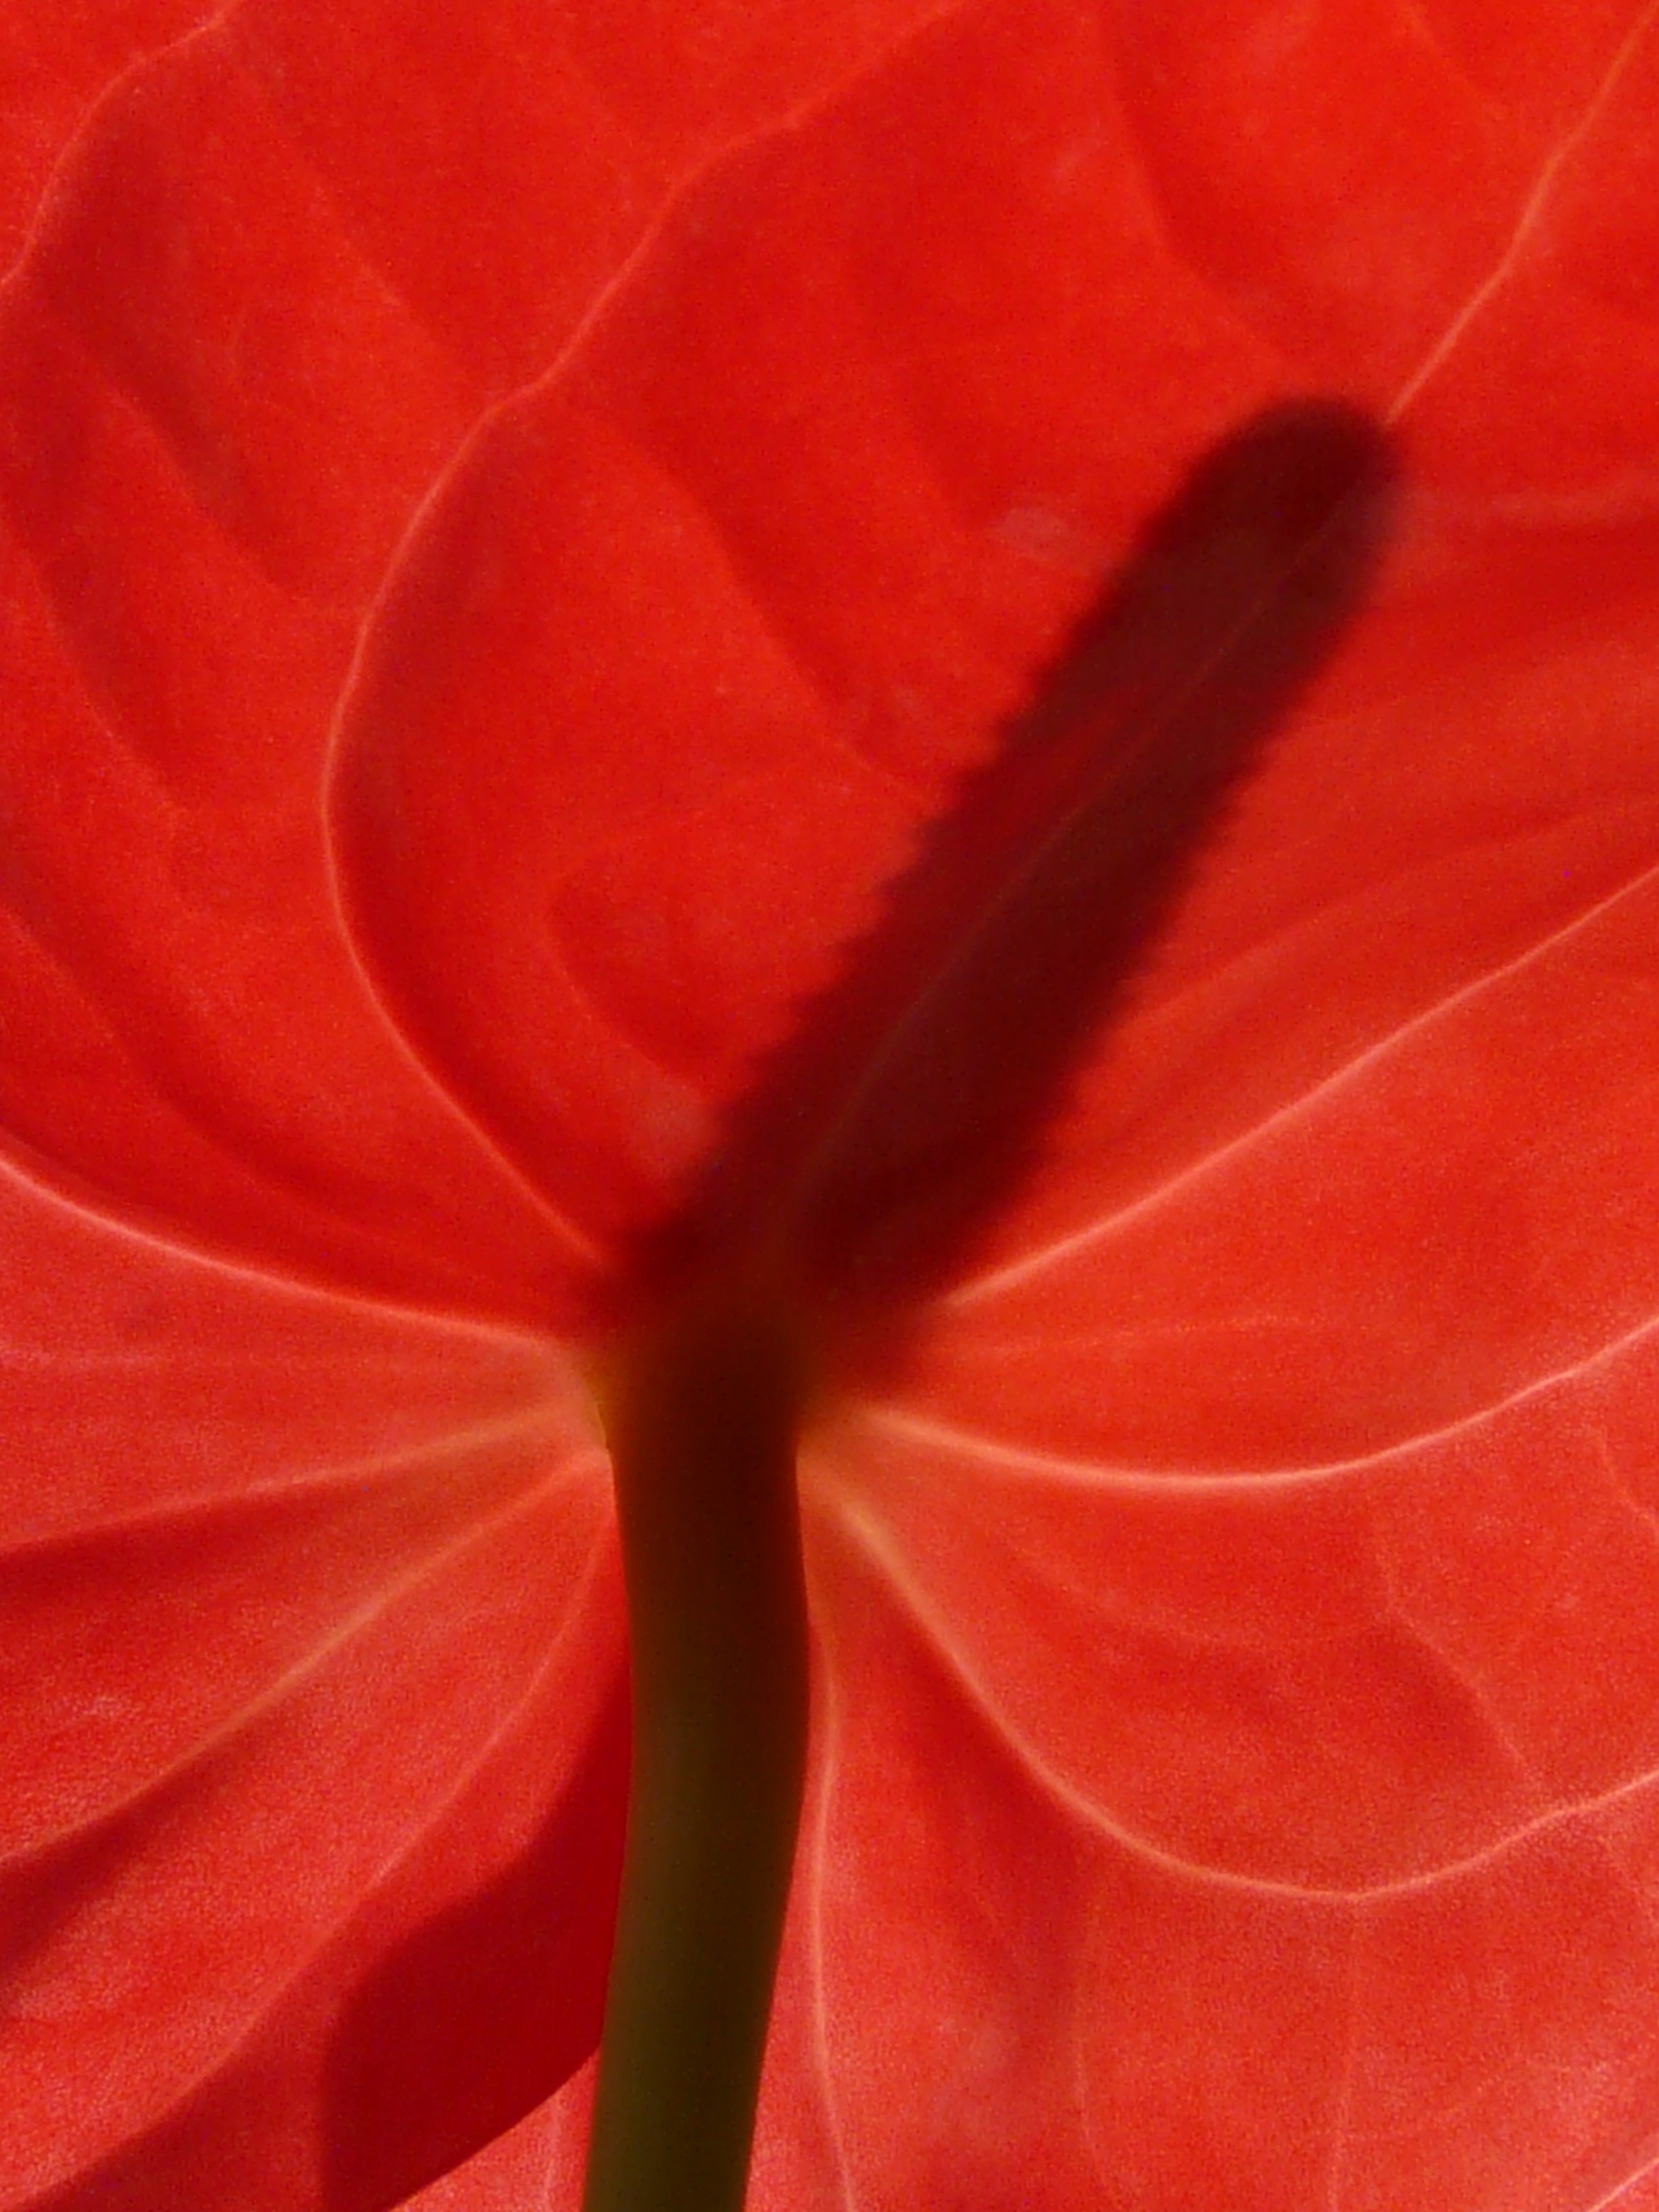
blossom, light, plant, leaf, flower, petal, bloom, red, stamp, pink, close up, anthurium, poppy, araceae, flamingo flower, large flamingoblume, macro photography, flowering plant, shine through, aronstabgewaechs, land plant, anthurium andraeanum